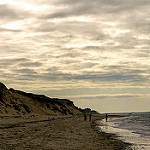
Label: sea